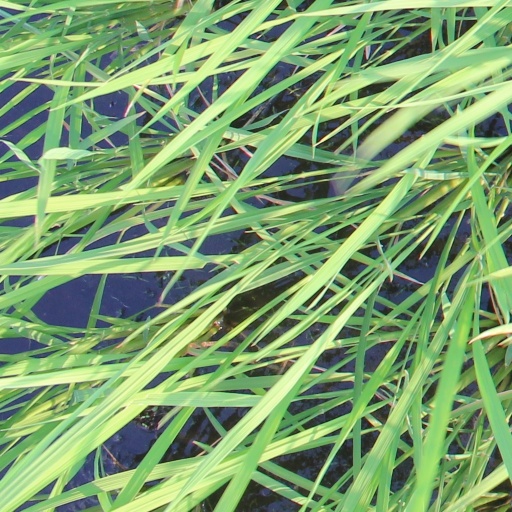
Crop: rice